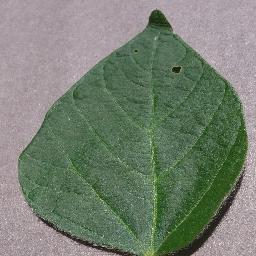
Label: Soybean___healthy